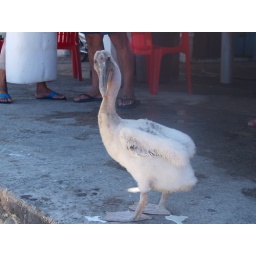
baby pelican being taken care of by fish market